Starbuck, Minnesota

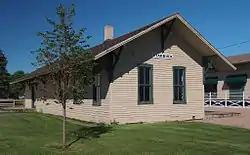
The 1882 Little Falls and Dakota Depot is now used as a museum and listed on the National Register of Historic Places

Starbuck was platted in the spring of 1882, as a village on the Northern Pacific railway, adjoining Lake Minnewaska. The growth and settlement of Pope County were greatly impeded for many years by the lack of railway and shipping facilities, which obliged settlers to go long distances into adjoining counties to market their products.